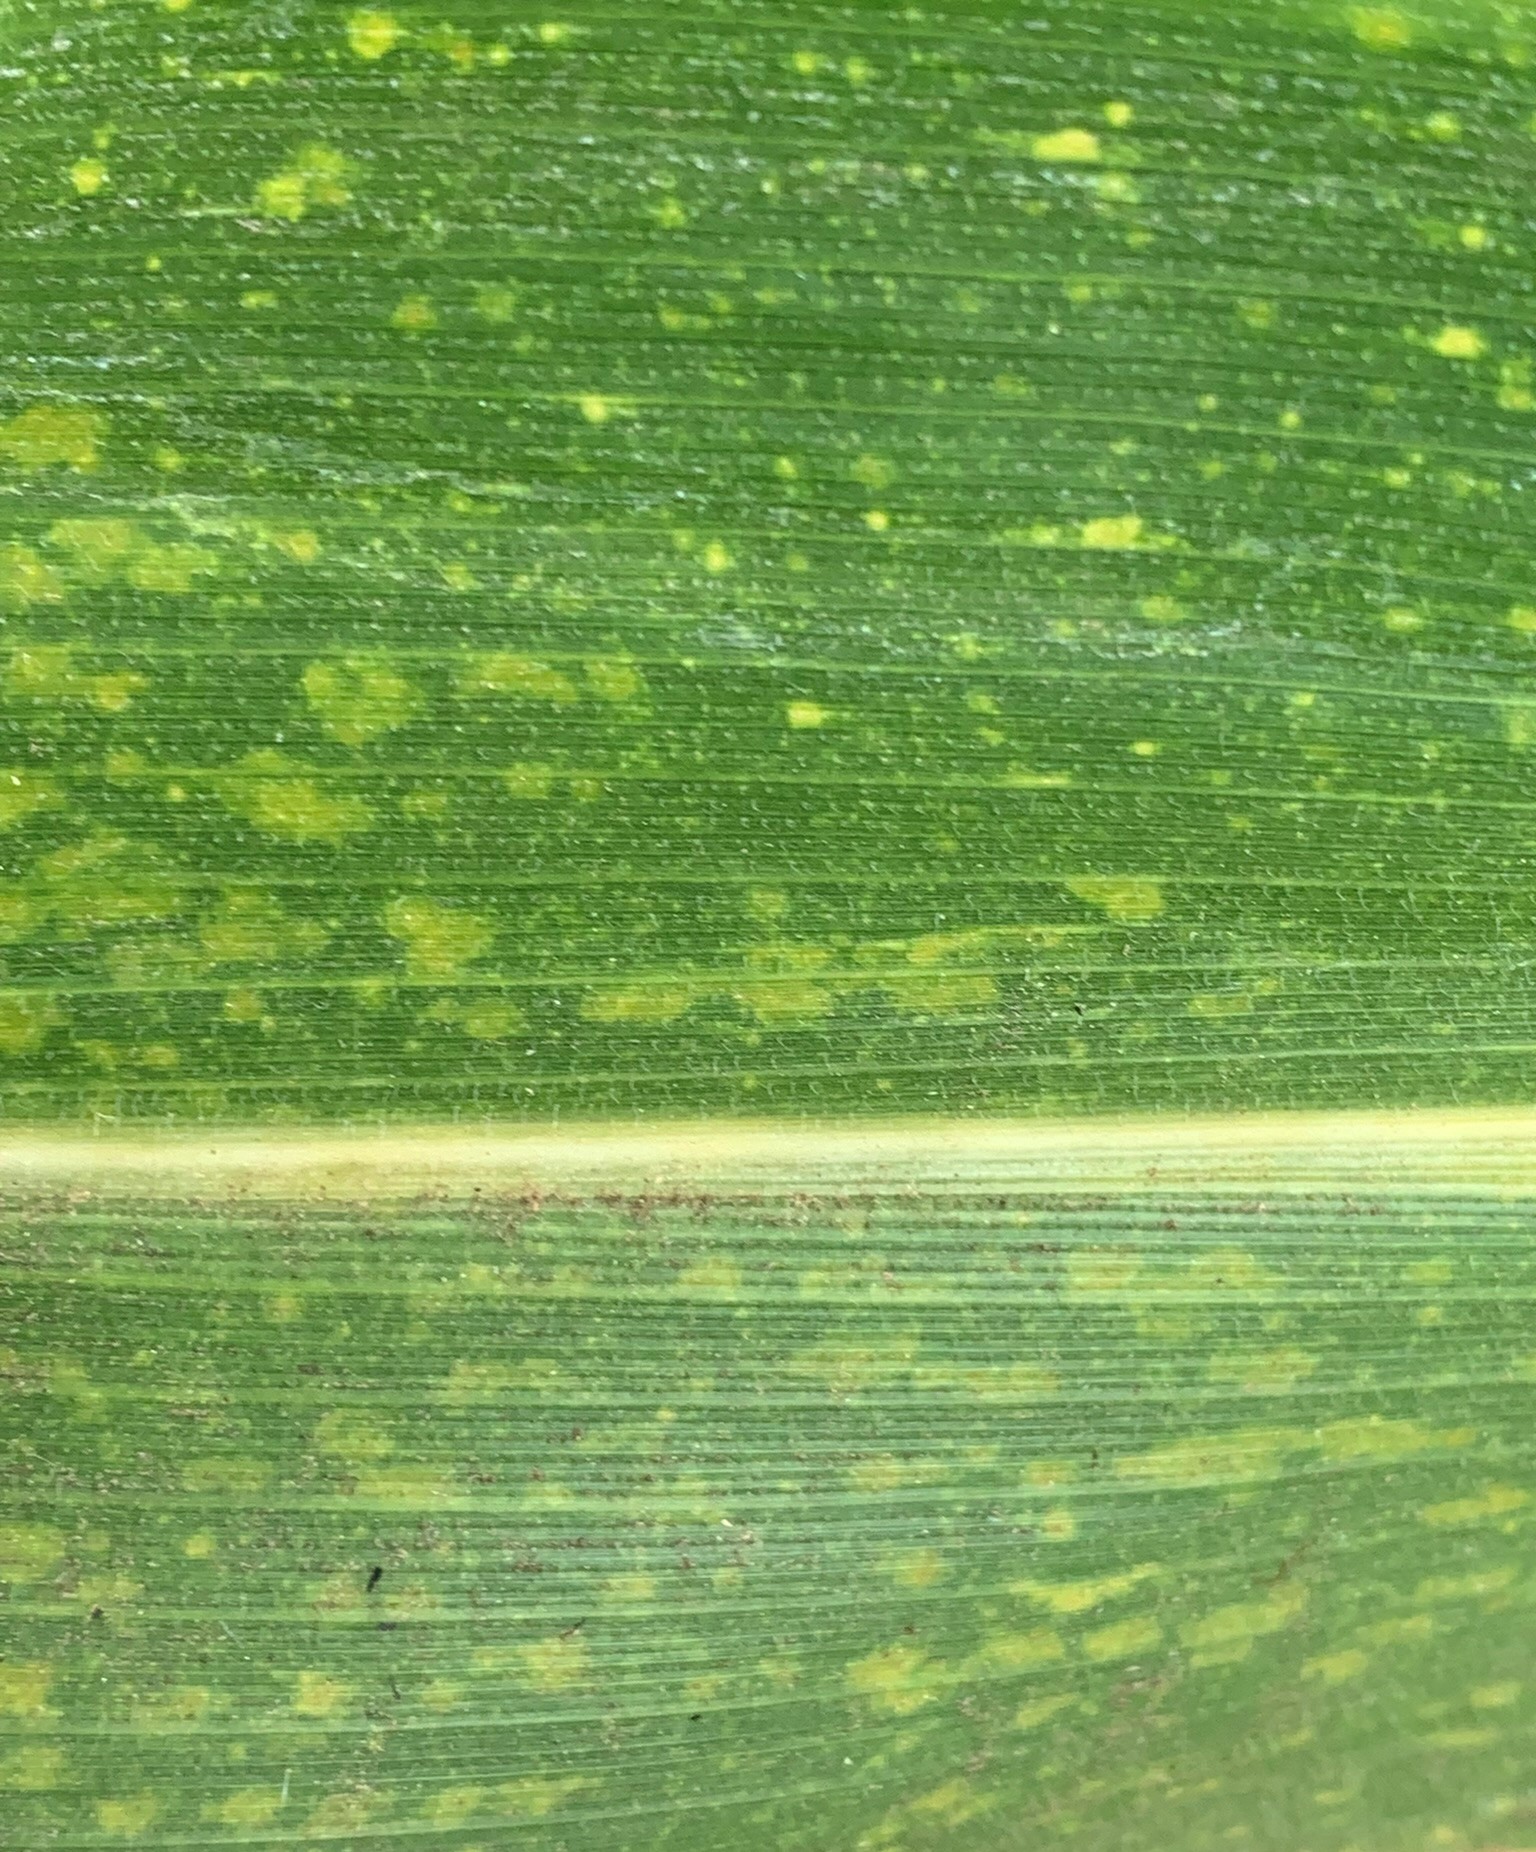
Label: MLN